Bamboo

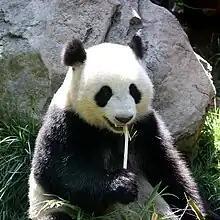
Bamboo is the main food of the giant panda, making up about 99% of its diet.

Bamboo contains large amounts of protein and very low amounts of carbohydrates allowing this plant to be the source of food for many animals. Soft bamboo shoots, stems and leaves are the major food source of the giant panda of China, the red panda of Nepal, and the bamboo lemurs of Madagascar. The red panda can eat up to a day which is also about the full body weight of the animal. With raw bamboo containing trace amounts of harmful cyanide with higher concentrations in bamboo shoots, the golden bamboo lemur ingests many times the quantity of the taxiphyllin-containing bamboo that would be lethal to a human.